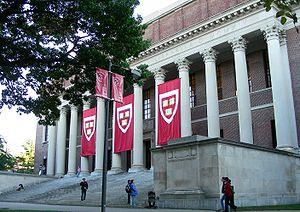
La Bibliothèque Harry Elkins Widener, communément nommée Bibliothèque Widener, est le principal édifice des bibliothèques de l'université Harvard.
La bibliothèque de l'université Harvard comprend environ 73 bibliothèques pour un total de plus de 18 millions de volumes. Il s'agit de la plus ancienne bibliothèque des États-Unis, ainsi que de la plus grande bibliothèque universitaire et de la plus grande bibliothèque privée au monde, d'après le nombre d'éléments détenus dans les fonds.